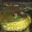
Label: frog